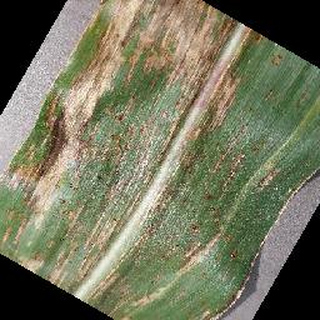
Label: corn_cercospora_leaf_spot